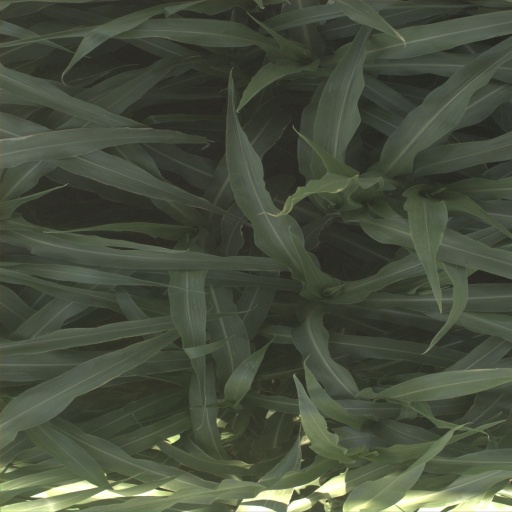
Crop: sorghum